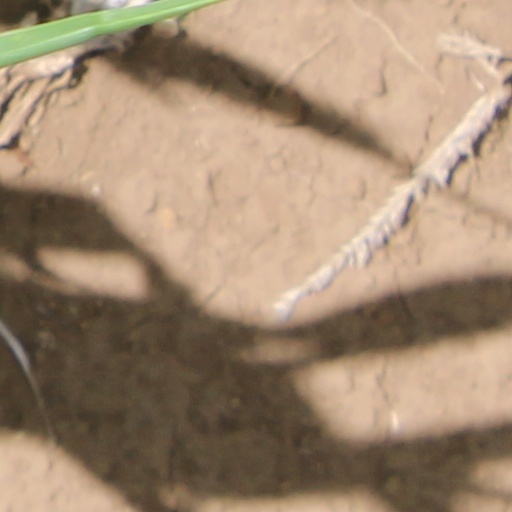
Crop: wheat